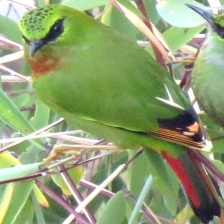
Species: FIRE TAILLED MYZORNIS
Scientific name: MYZORNIS PYRRHOURA